Robert White (cricketer)

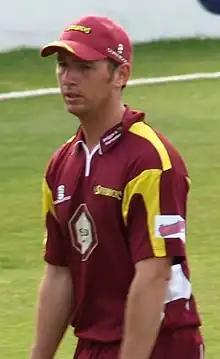
White playing for Northamptonshire

Born 15 October 1979, Chelmsford, Essex, White received his upper school education at Stowe School in Buckinghamshire before attending Durham (St John's College) and Loughborough Universities.